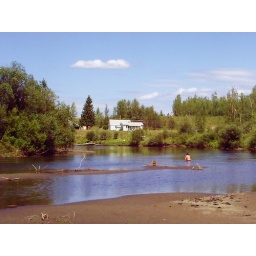
steve in water house